Jazep Hermanovich

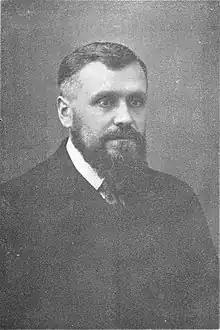
Hiermanovich in 1932

Jazep Hiermanovich (also Yazep Germanovich, Belarusian Latin alphabet: Jazep Hermanovič; ; , 4 March 1890 - 26 December 1978) was a Belarusian Greek Catholic priest, poet and Gulag survivor.